Multiplex ligation-dependent probe amplification

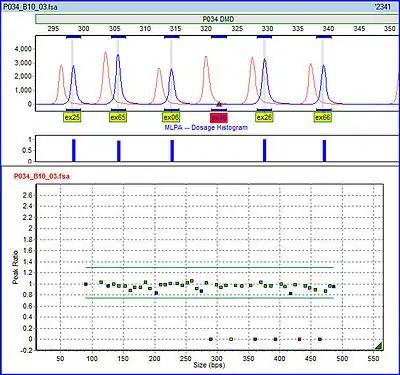
Example of exon deletions detected by Multiplex ligation-dependent probe amplification in a Duchenne muscular dystrophy patient

MLPA quantifies the presence of particular sequences in a sample of DNA, using a specially designed probe pair for each target sequence of interest. The process consists of multiple steps: